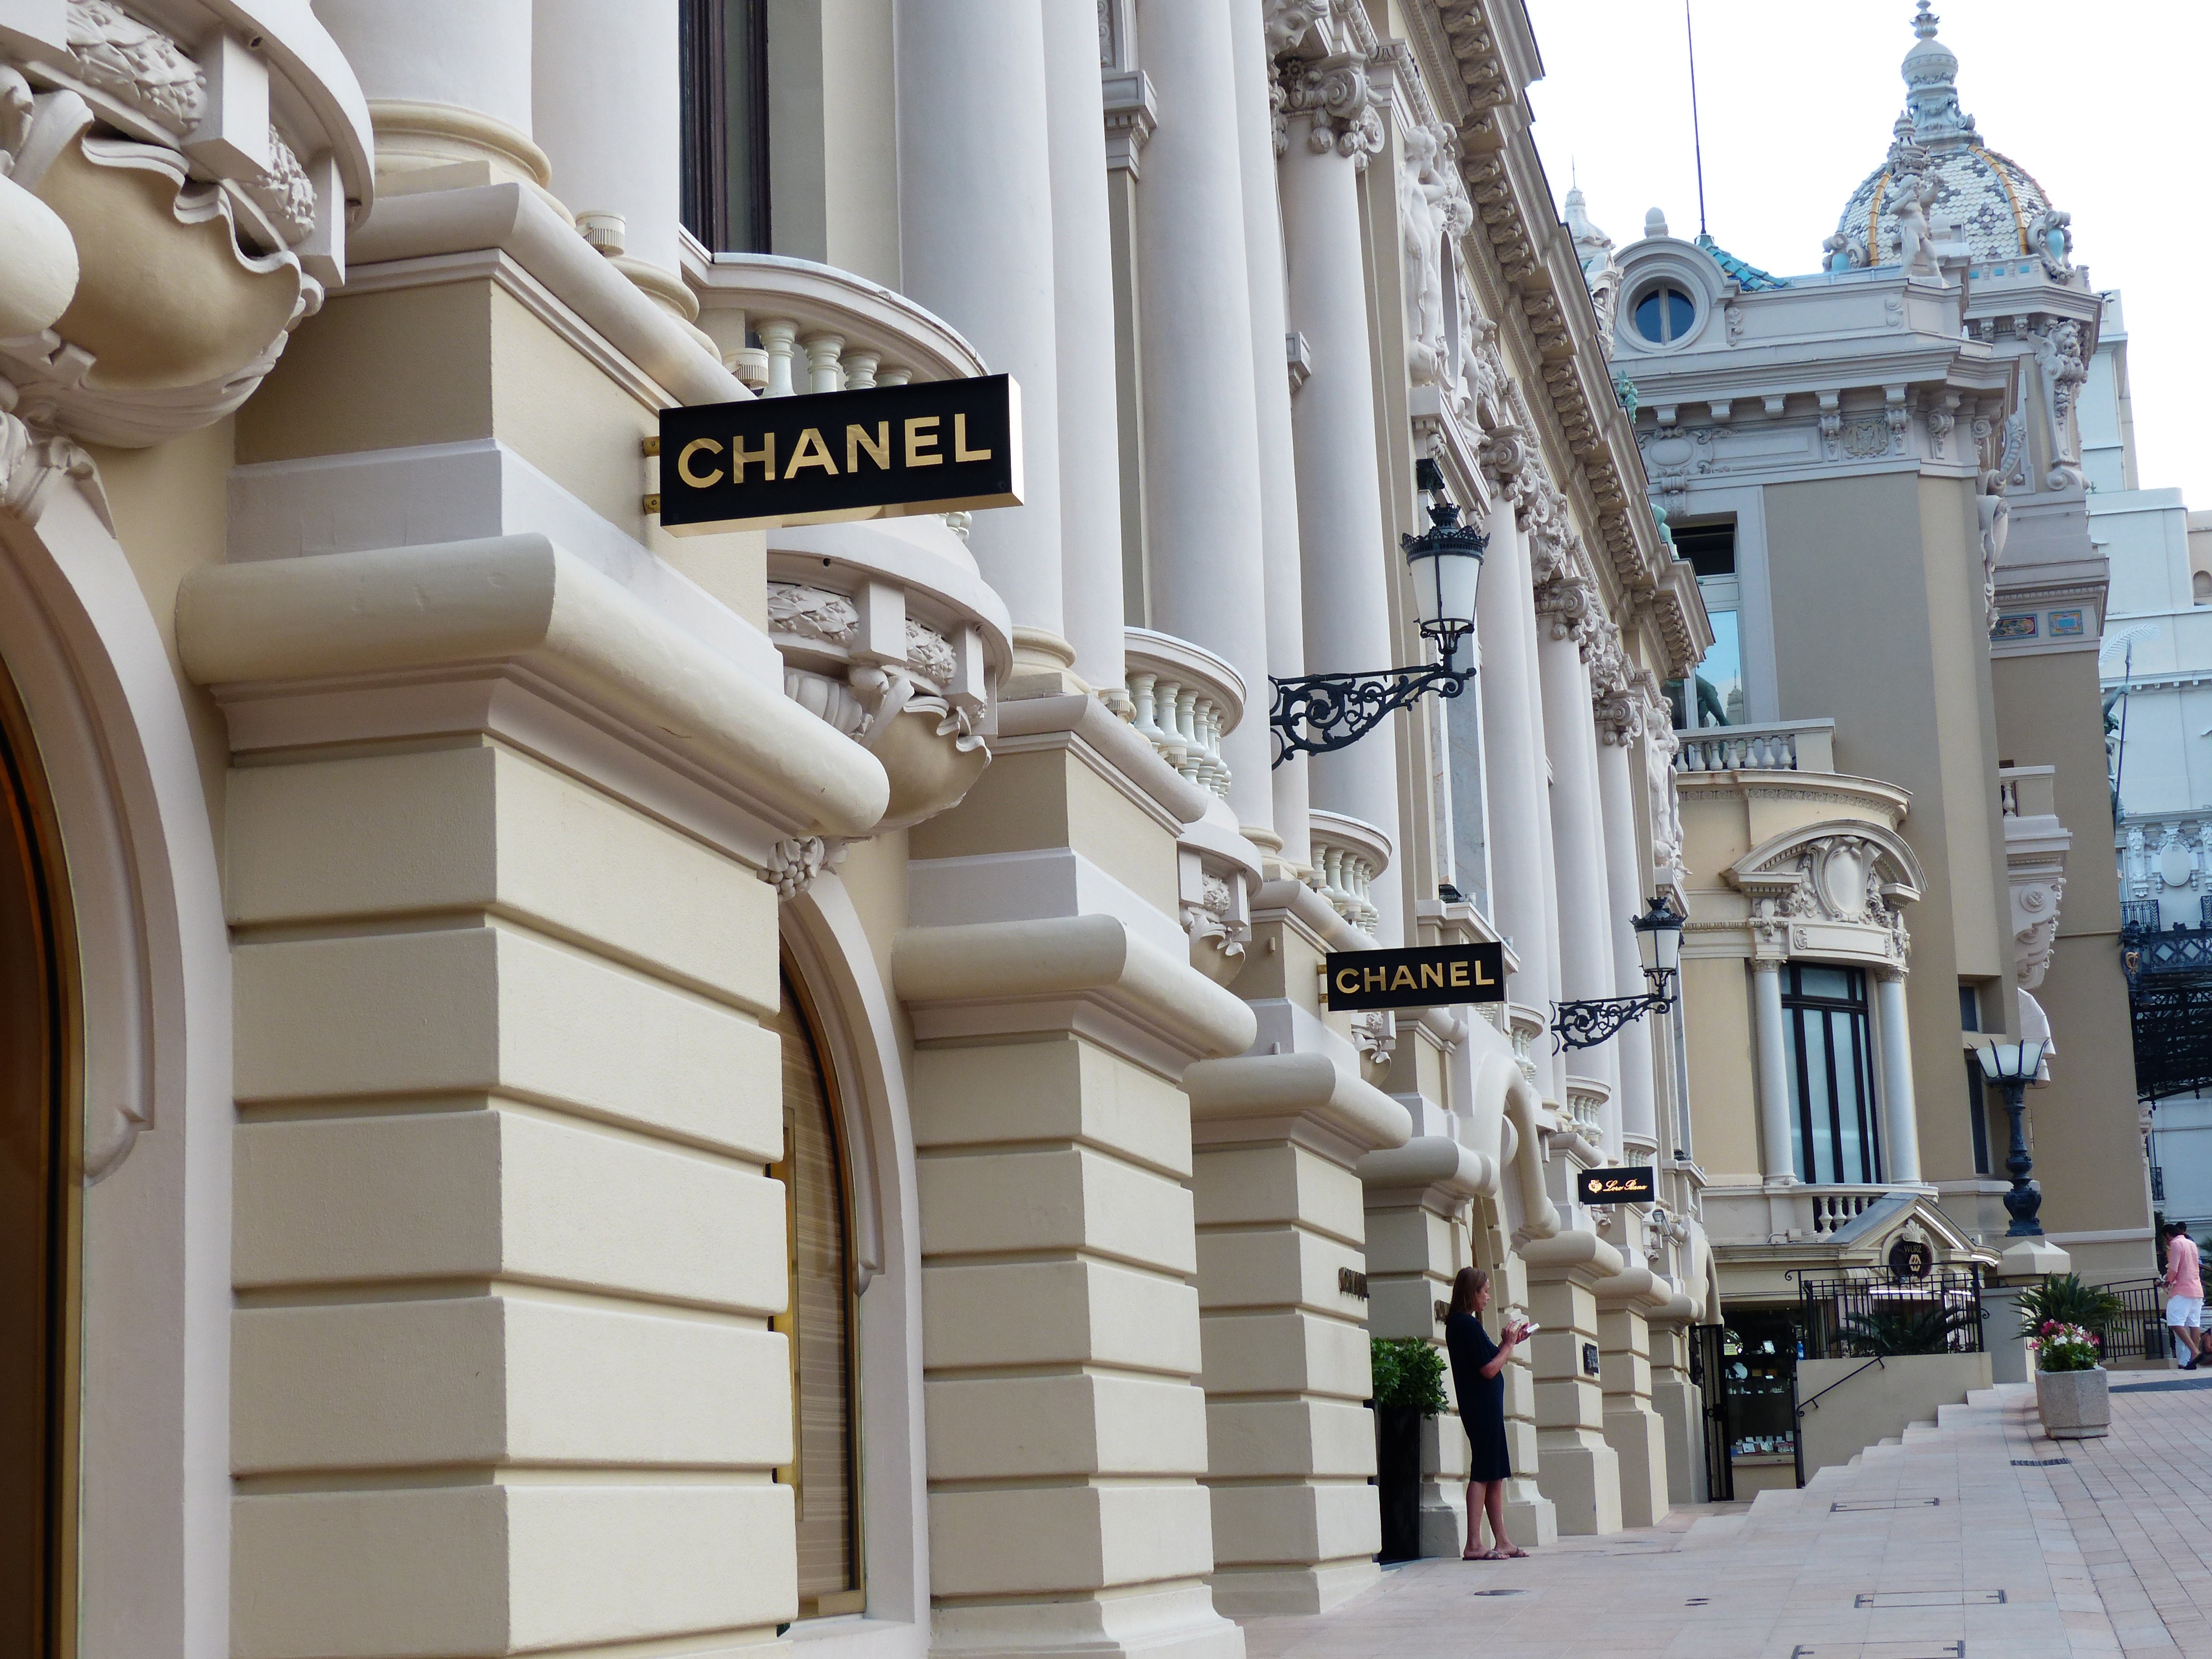
architecture, structure, building, column, landmark, facade, shopping, interior design, brand, monaco, tourist attraction, wealth, advertising sign, chanel, load line